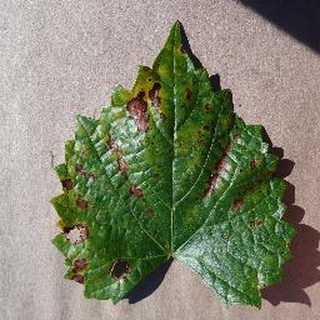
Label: grape_esca_black_measles